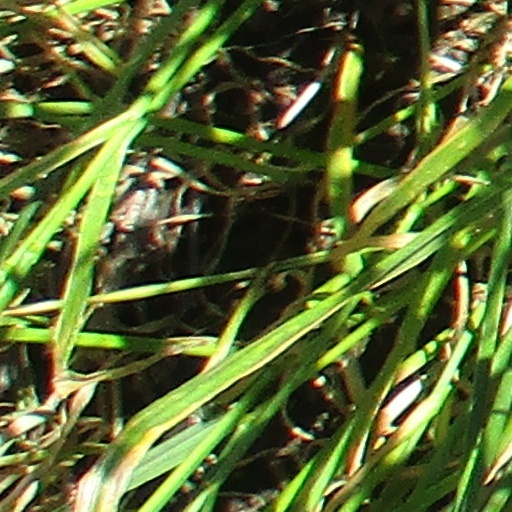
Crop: wheat